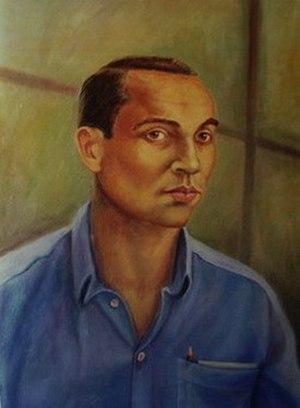
Génération de 36, en espagnol : Generación del 36, et également appelée « promoción de 1936 » — promotion de 1936 —, est la dénomination attribuée, dans l'histoire de la littérature espagnole, à un mouvement littéraire espagnol par des écrivains, poètes et dramaturges de l'époque de la guerre civile espagnole qui eut lieu entre 1936 et 1939.